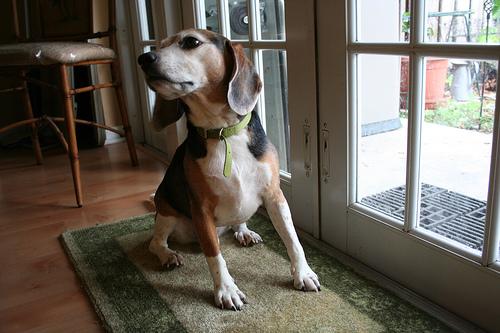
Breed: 276-n000113-beagle